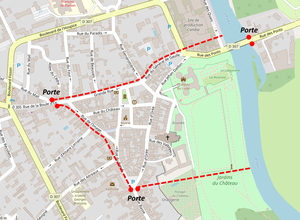
Carte des limites de la ville du Lude au Moyen Âge d'après les travaux de Jacques Bellanger. Le fond de carte OpenStreetMap présente les rues actuelles. This map was created from OpenStreetMap project data, collected by the community. This map may be incomplete, and may contain errors. Don't rely solely on it for navigation.
L'histoire du Lude recouvre l'ensemble des évènements, anciens ou plus récents, liés à cette ville française. Les ensembles mégalithiques présents en vallée du Loir témoignent d'une occupation de la région dès la période néolithique, tandis que l'éperon du camp de Vaux et le site de Cherré, tous deux situés à quelques kilomètres à l'est du Lude, montrent son dynamisme de l'âge du bronze à l'Antiquité.